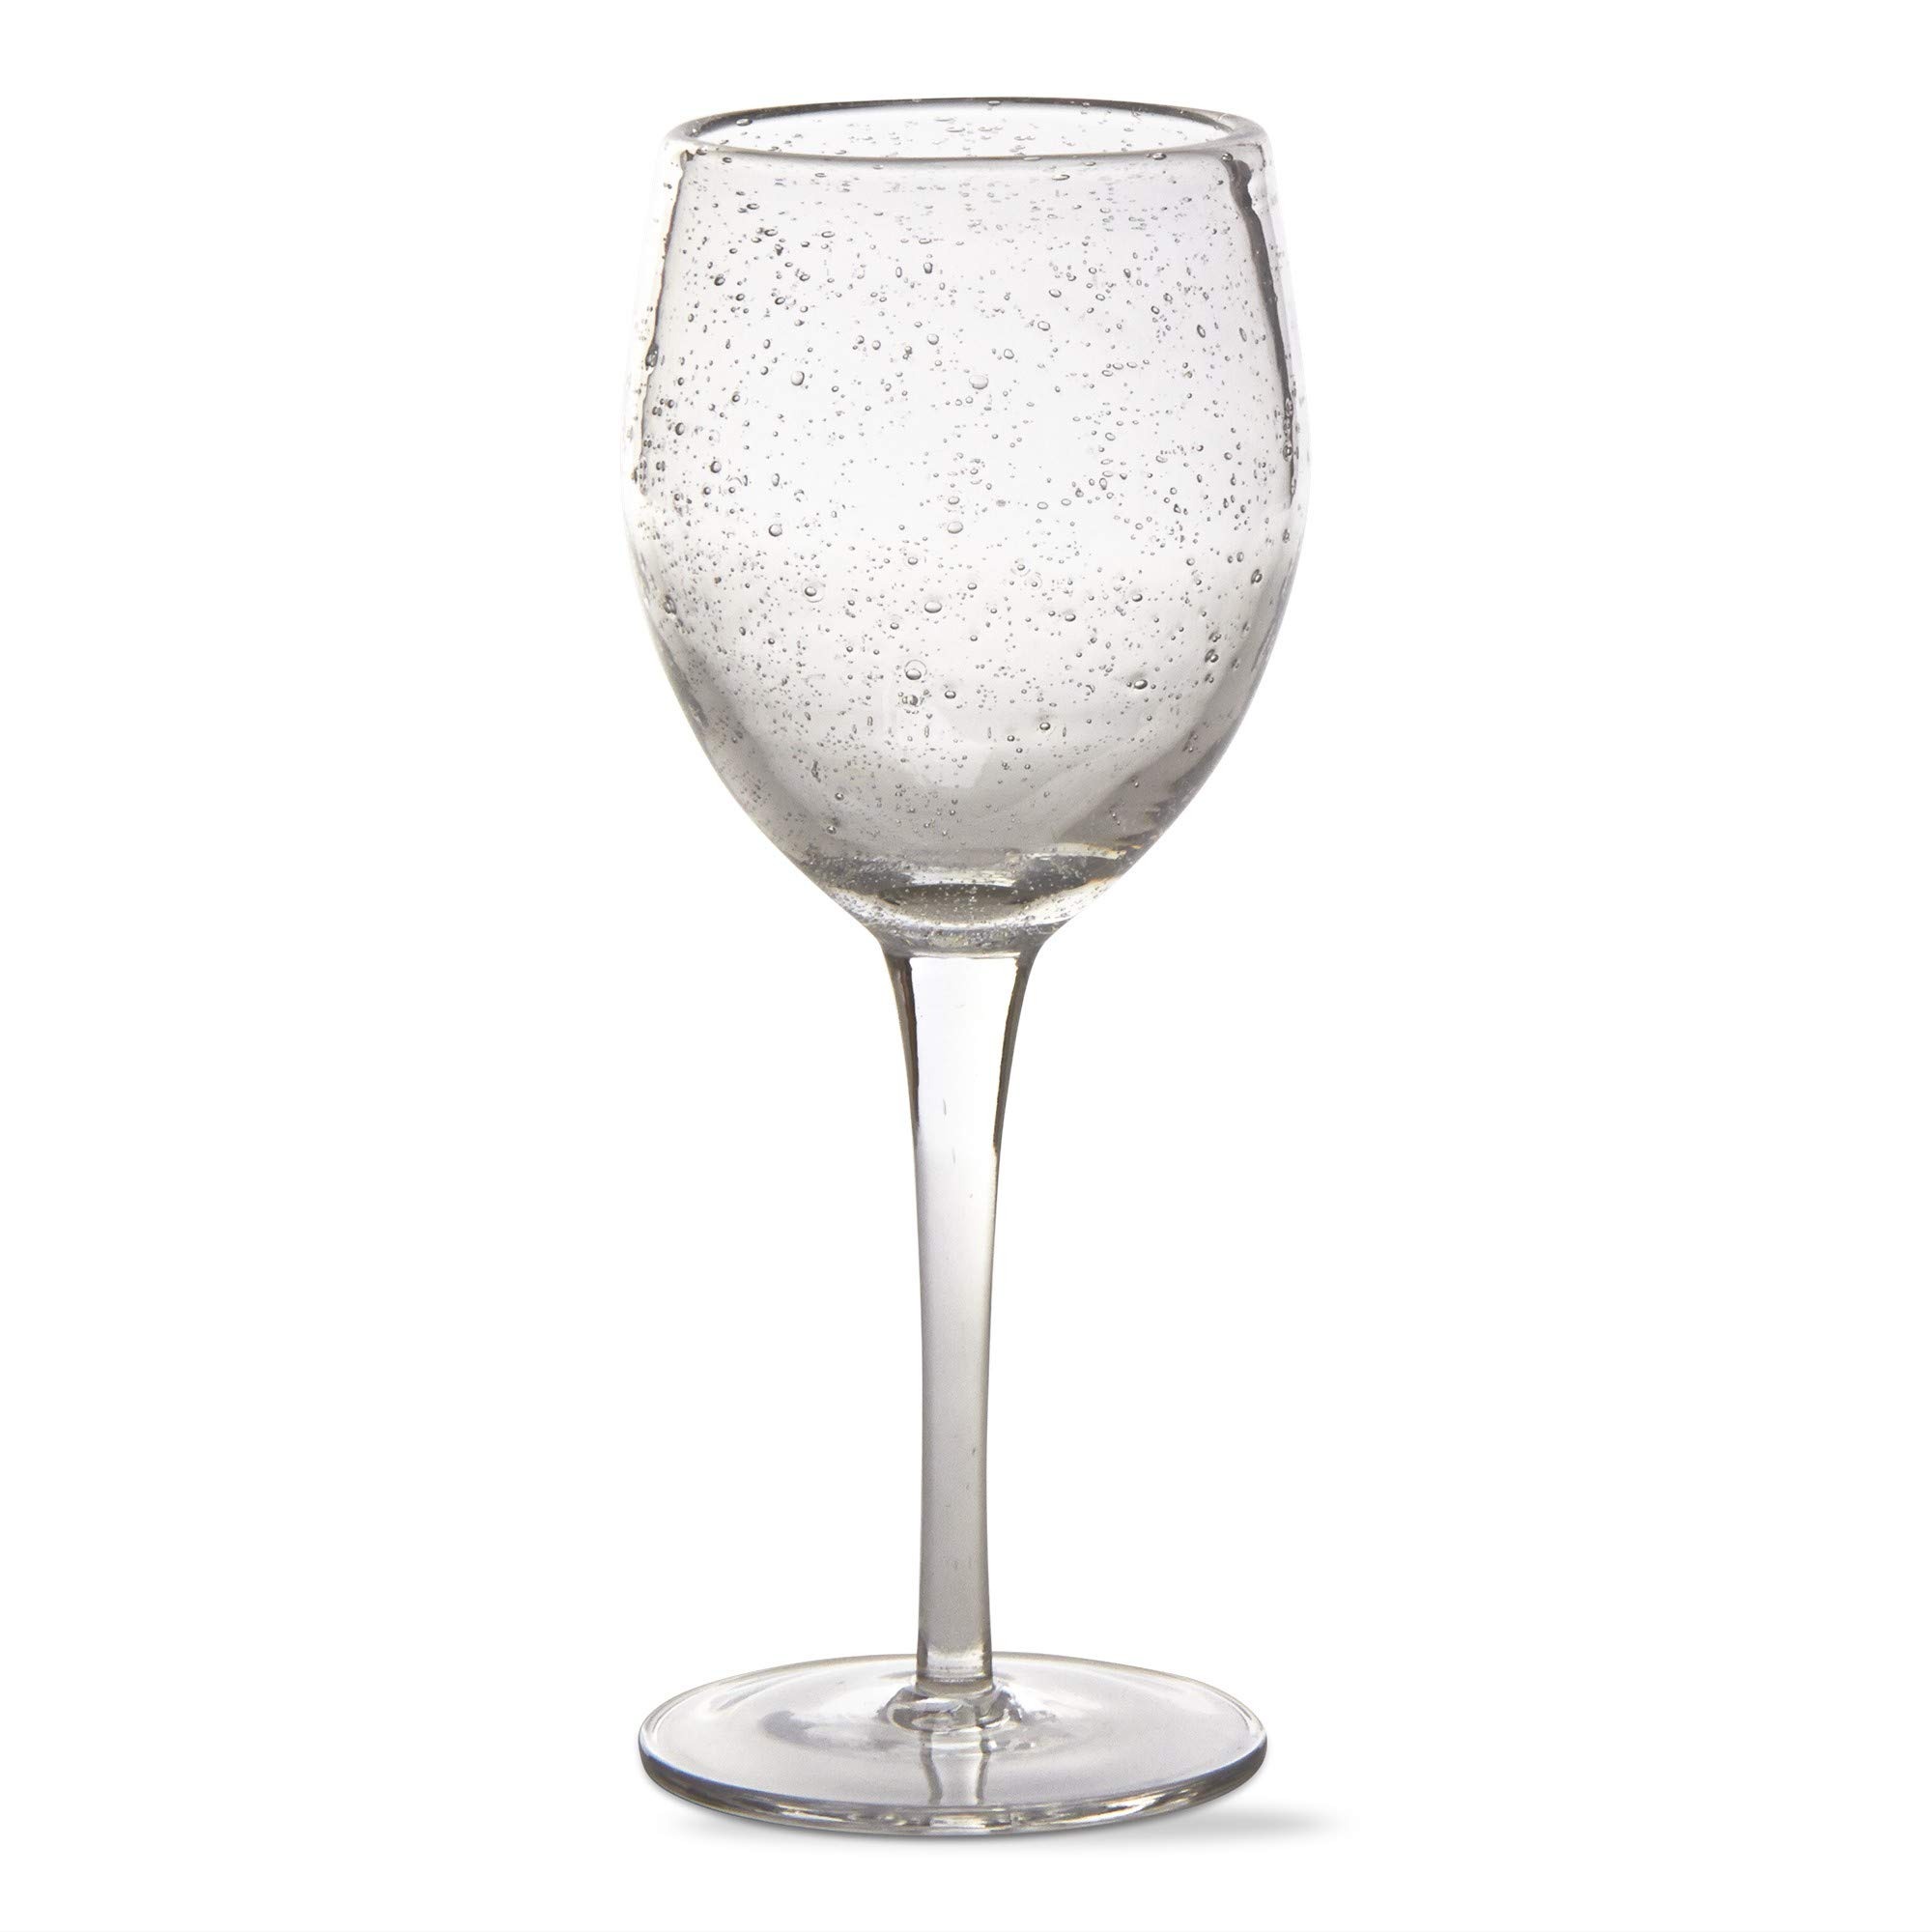
Item Name: TAG 15 oz. Bubble Glass Tall Wine Drinkware Clear Dishwasher Safe Beverage Glassware For Dinner Party Wedding Restaurant Bar Clear
Bullet Point 1: Each glass is handcrafted and designed with hundreds of miniature bubbles, forming unique patterns. Perfect for everyday use or entertaining, adding visual interest to any tablescape or bar cart.
Bullet Point 2: CARE INSTRUCTIONS: Dishwasher safe
Bullet Point 3: SIZE: Each glass measures 8.25inH x 3.2inL x 3.2inW and holds 15 oz. Stemless base so it is stable and less likely to break.
Bullet Point 4: QUALITY MATERIALS: Product made of glass
Product Description: Bubble tall glass 15 oz beverage glassware for dinner party wedding restaurant bar this wonderful product also can make a wonderful gift for a friend or loved one!
Value: 1.0
Unit: Count

Price: 24.97